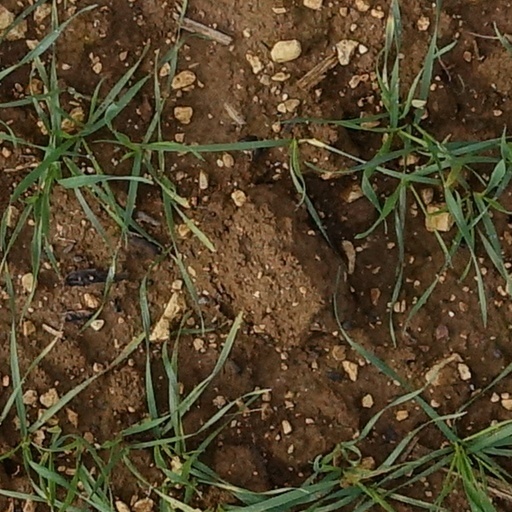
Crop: wheat